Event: Nepal Earthquake
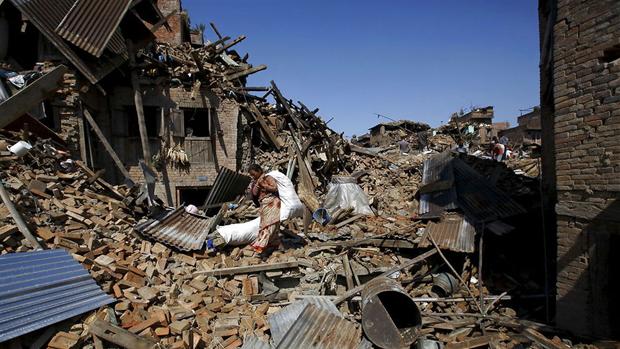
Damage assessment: damage